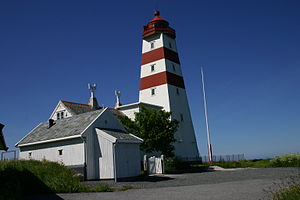
Fyrtårne i Norge / Liste over norske fyr / Møre og Romsdal
Fyrtårne i Norge er placeret langs den 100.915 km lange norske kyst. Der har i alt været 212 fyr, men kun 154 har været i drift samtidig. Det første fyr, som blev opført i Norge var Lindesnes fyr, som oprettedes i 1655, og det sidste bemandede fyr, som kom til, var Anda fyr, som blev færdiggjort i 1932. I dag er alle fyrene automatiserede og ubemandede. Bøkfjord fyr var i december 2006 det sidste fyr, som blev ubemandet. I dag defineres totalt 107 anlæg som fyrstationer i Norge. Ansvar for fyrbelysning og sejlemærker i Norge ligger hos Fyr- og merketjenesten i Kystverkets Hovedkontor.